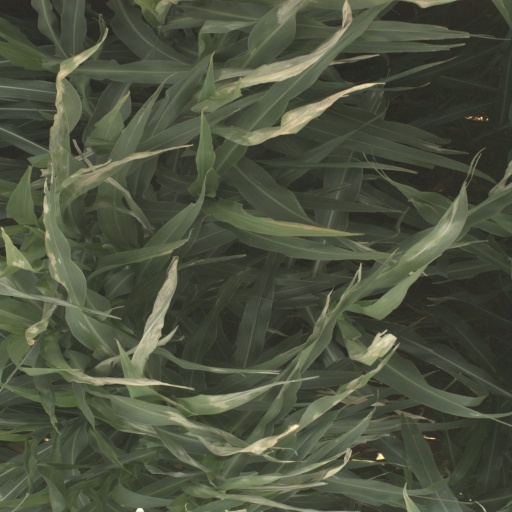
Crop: sorghum